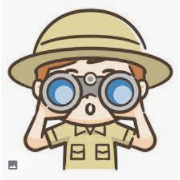
Portrait style: Cartoon Portrait